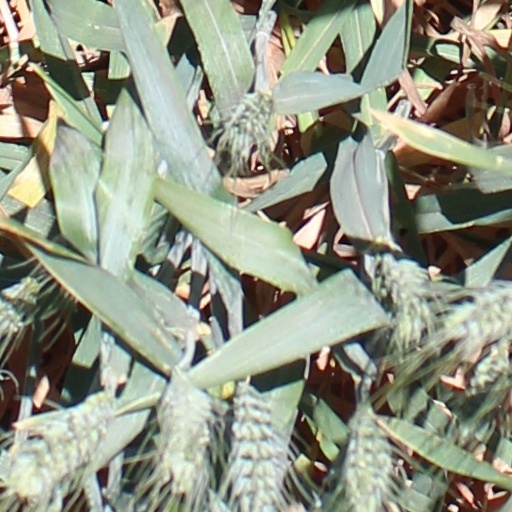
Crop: wheat